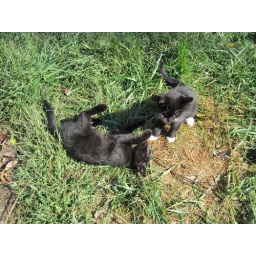
Two black farm kittens playing in the grass